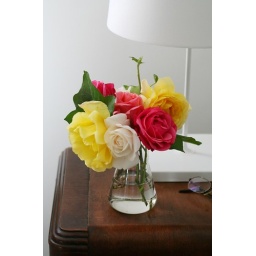
roses in the bedroom